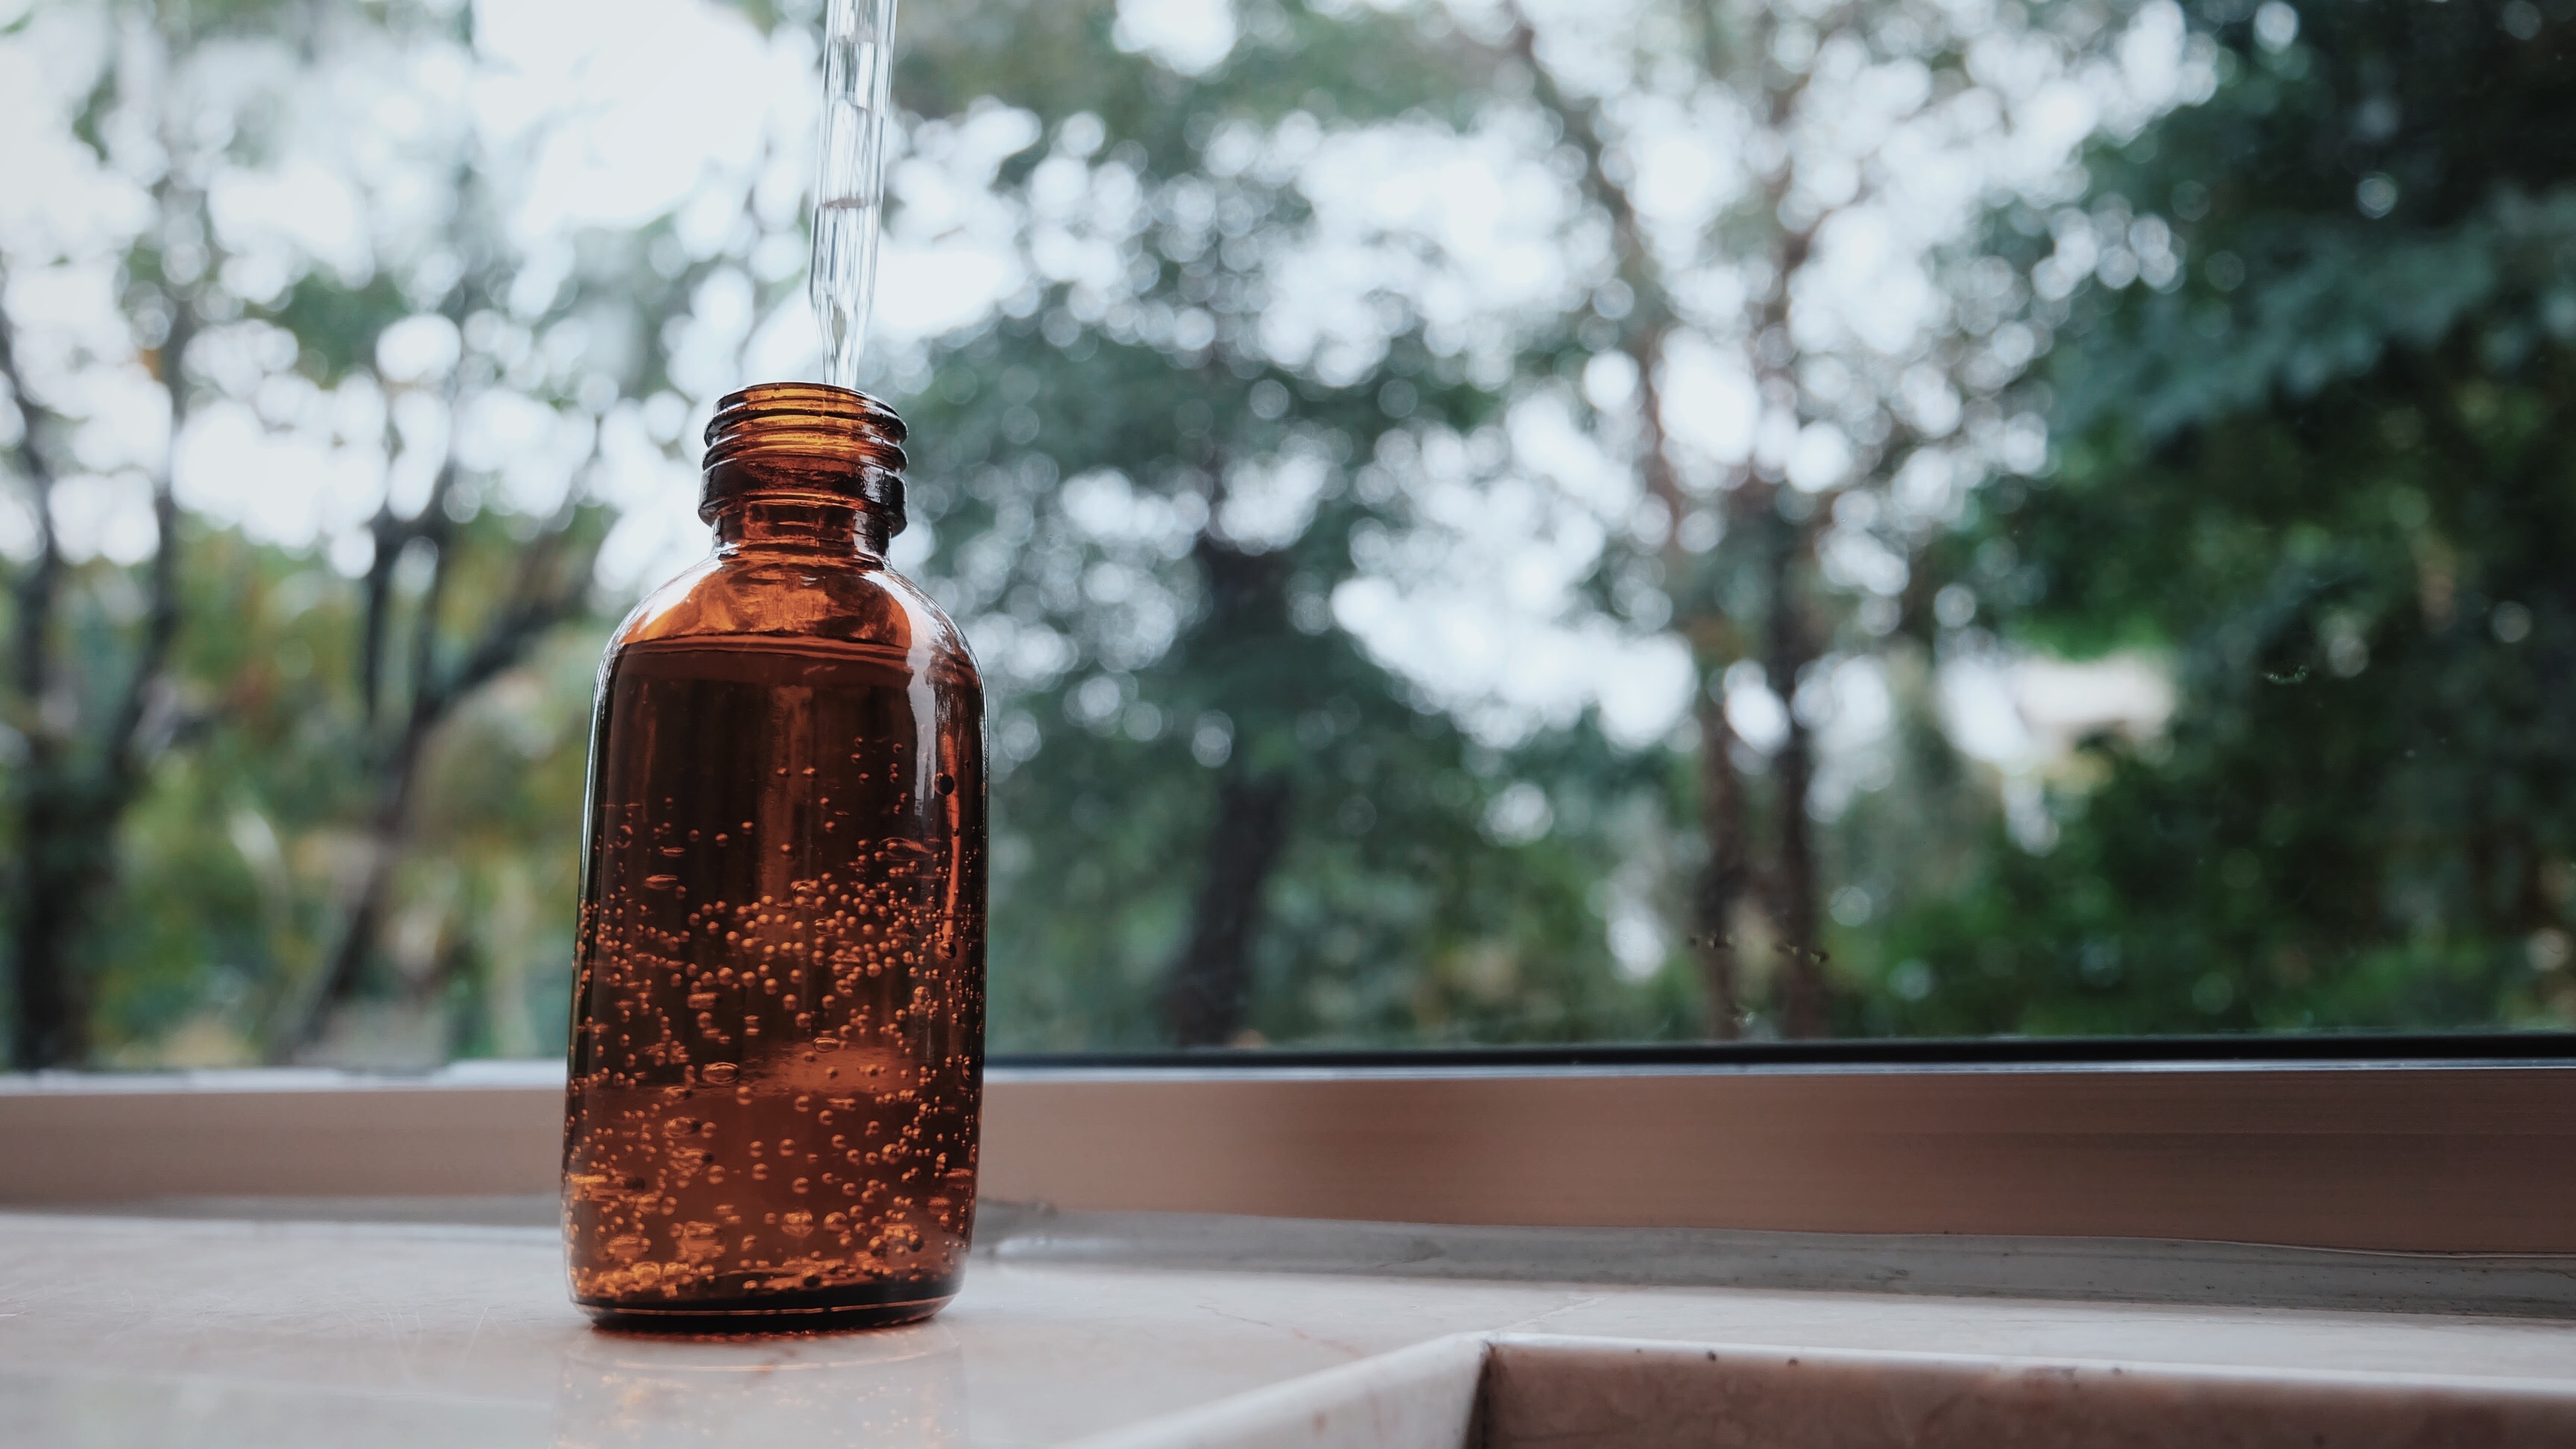
flower, red, color, drink, bottle